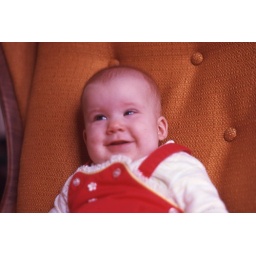
Sitting on the yellow rocking chair in the middle room.